Martin Hawke, 7th Baron Hawke

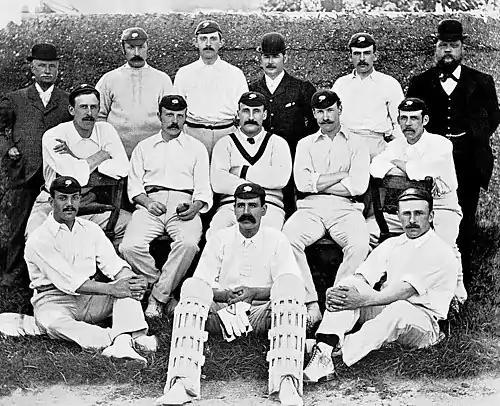
Yorkshire's team in 1895, captained by Lord Hawke

Hawke got what he wanted in 1893 as his new Yorkshire team fulfilled its promise and won the County Championship, the club's first-ever title. It was achieved by what Hodgson called "a cumulative effort", although the standout players were Ted Wainwright, Hirst and Peel; and was the "first confirmation of Hawke's striving for teamwork and discipline". Hawke himself played in only 11 matches that season and George Ulyett deputised for him as team captain. Hawke scored 241 runs at 15.06 with two half-centuries. With the title won by a team built on his principles and under his direction, Hawke established himself the "de facto" supremo of Yorkshire cricket. His captaincy had changed the character of cricket in the county and, for himself, he enjoyed cricket both as a pastime and in terms of his own growing influence upon it. In Kilburn's view, Hawke "accepted authority and the responsibilities of authority; he assumed the responsibilities of leadership and exercised them with determination to lead".